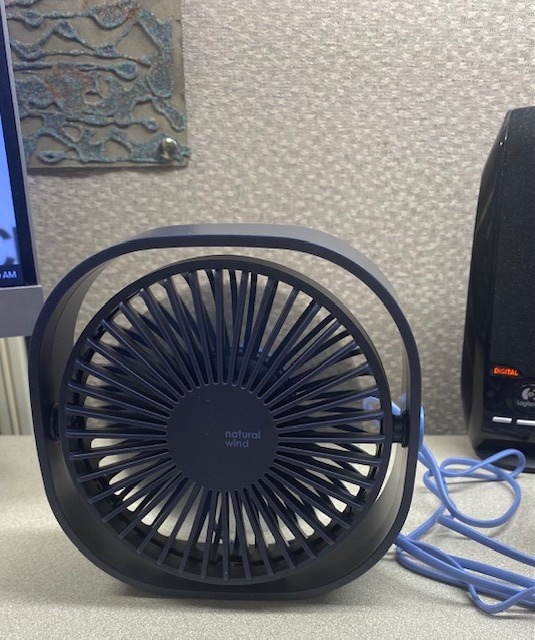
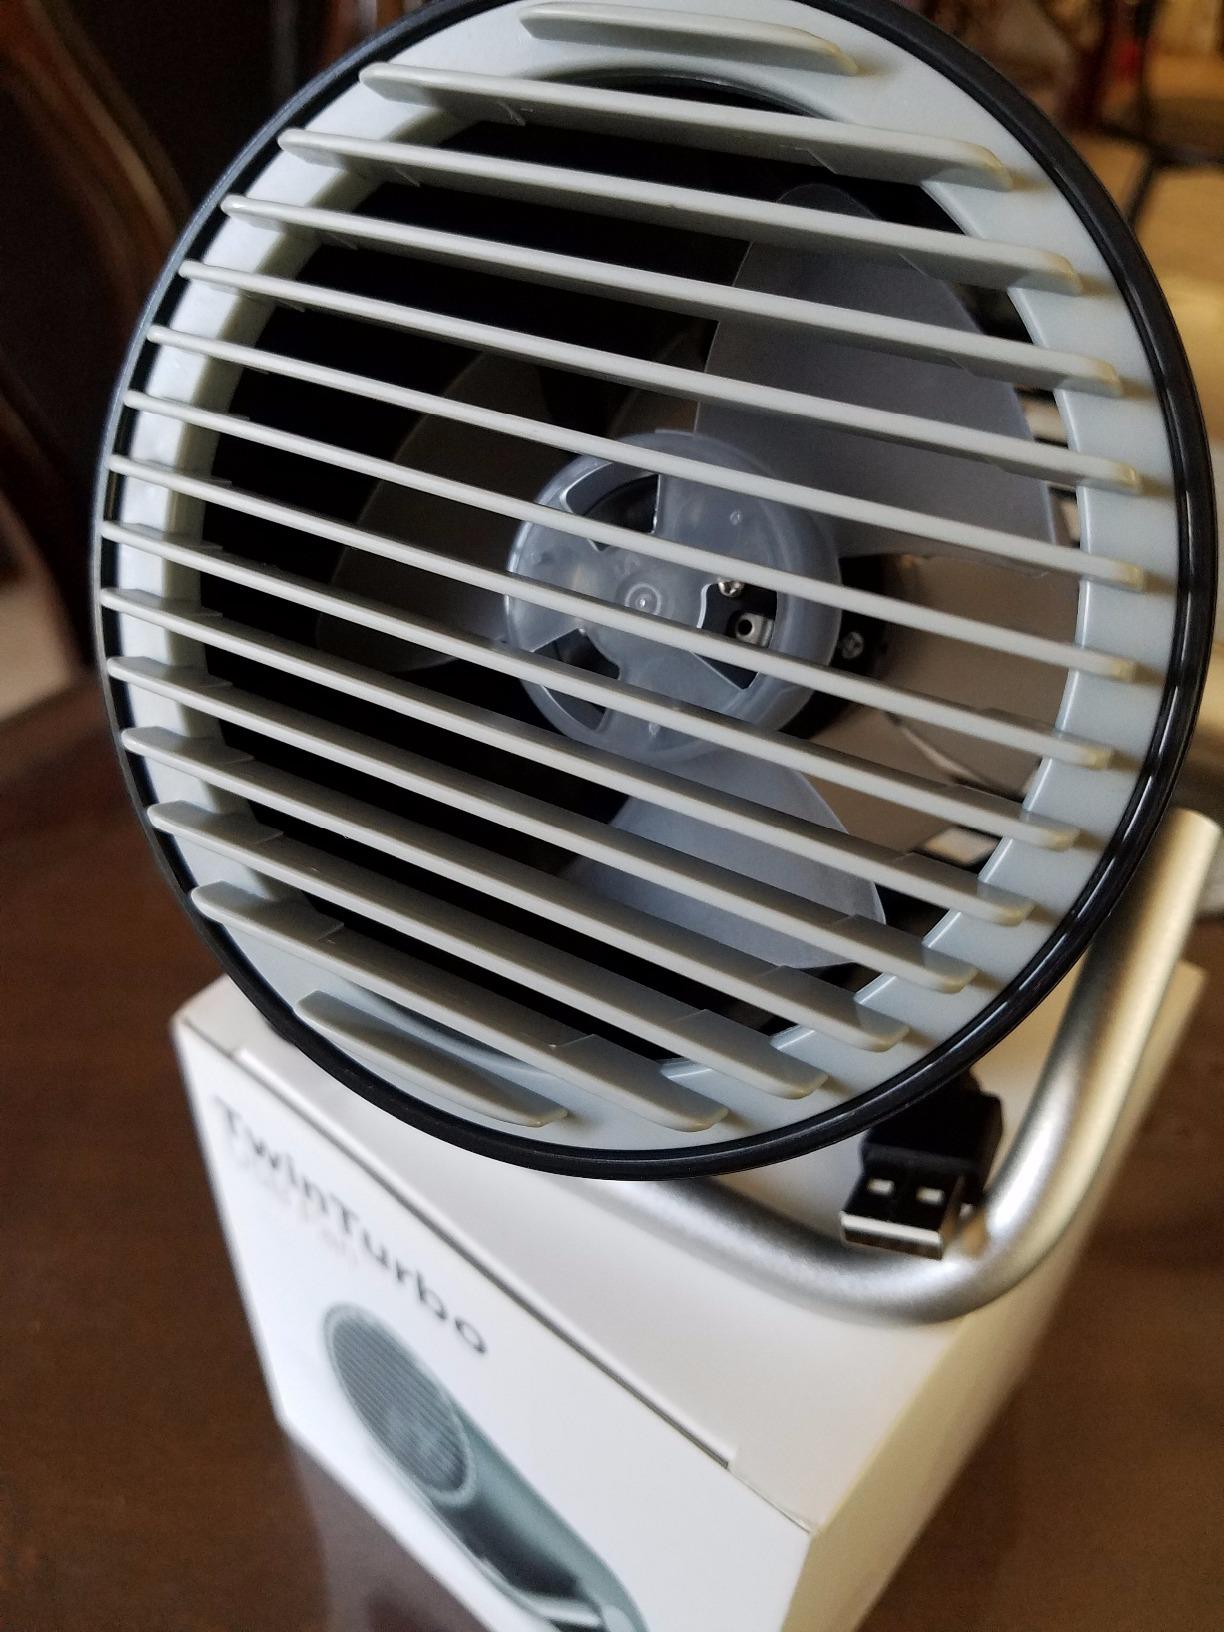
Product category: fan
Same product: no